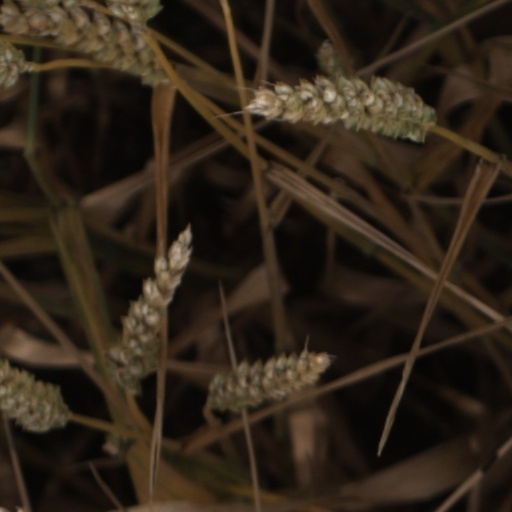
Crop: wheat